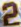
Number: 2